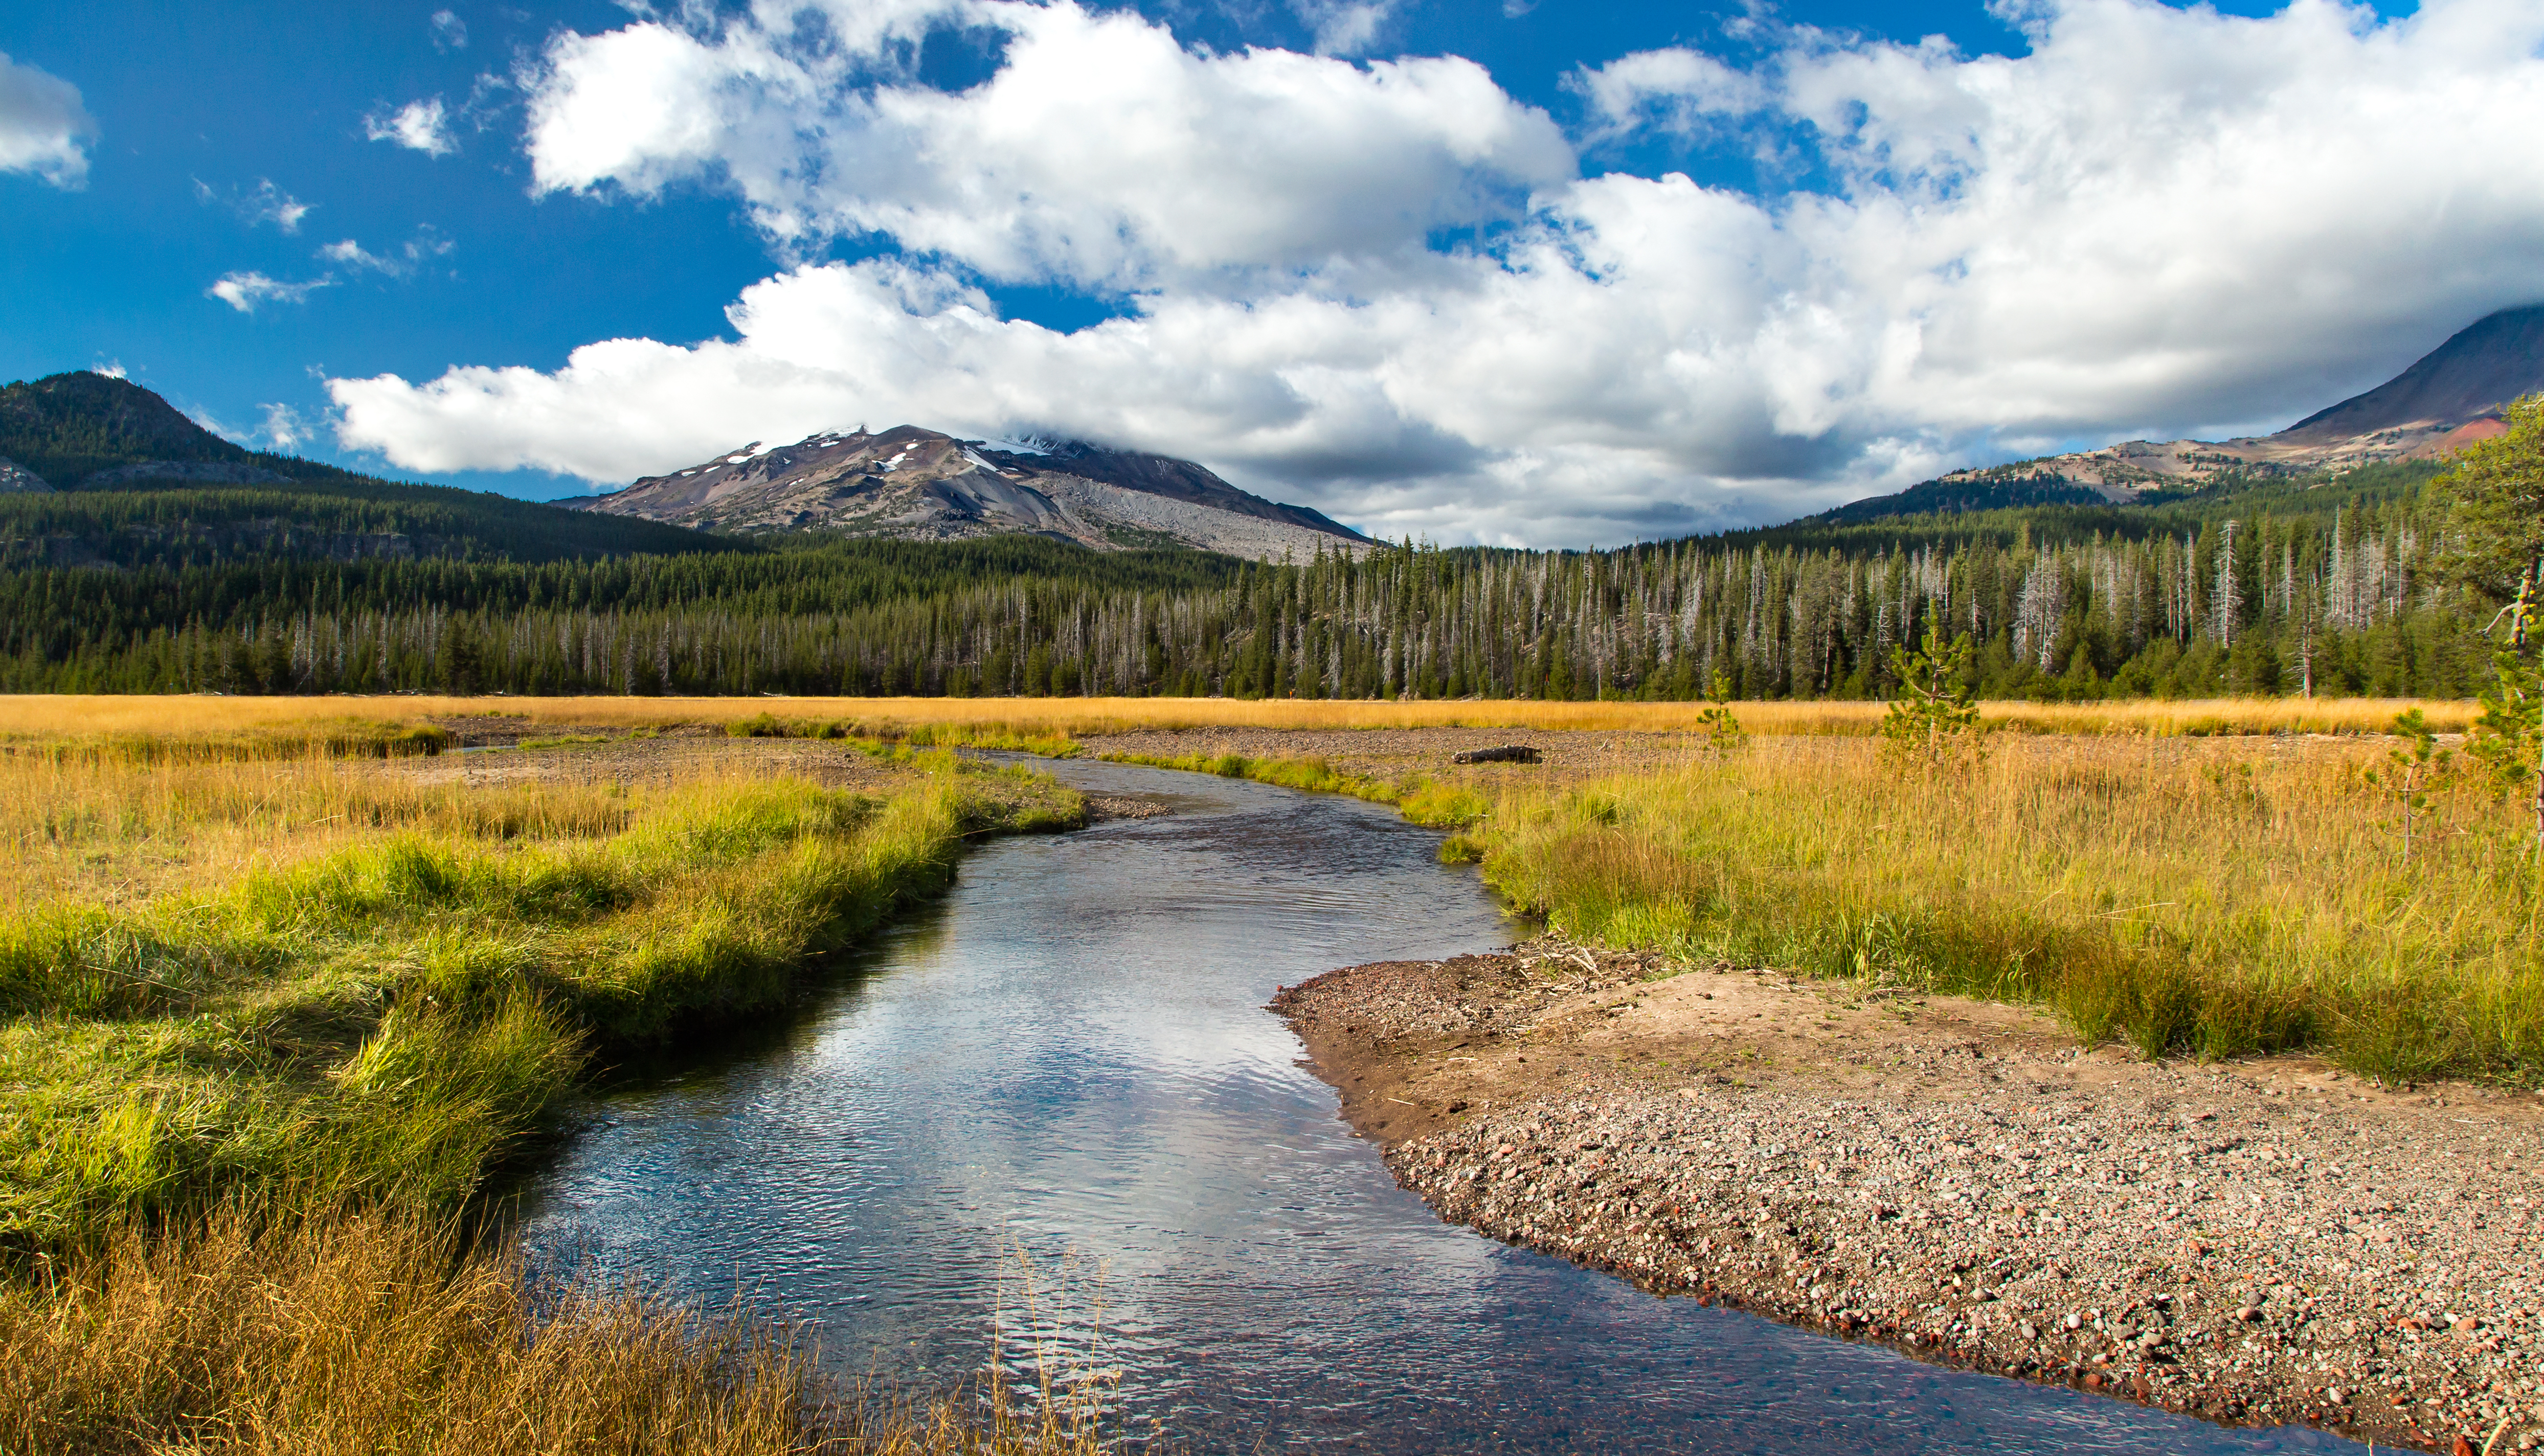
landscape, nature, forest, creek, marsh, wilderness, mountain, meadow, lake, river, mountain range, stream, reflection, scenery, reservoir, highland, clouds, mountains, grassland, wetland, cascades, bog, plateau, fell, habitat, loch, ecosystem, volcanoes, oregon, centraloregon, southsister, challengegamewinner, landform, tarn, natural environment, geographical feature